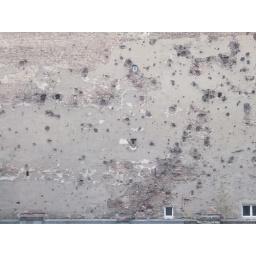
A wall of an old apartment building in the East. There's still bullet holes in there.